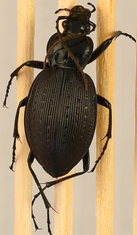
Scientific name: Carabus goryi
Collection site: Mountain Lake Biological Station NEON (MLBS), plot MLBS_002